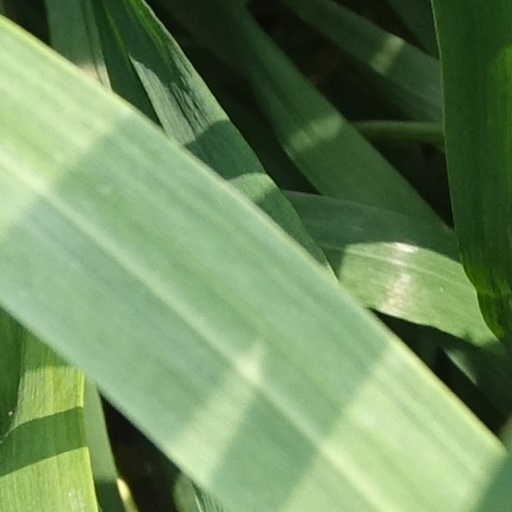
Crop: wheat